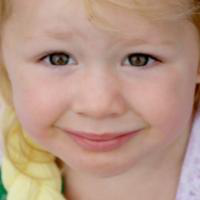
Age group: age 01-10